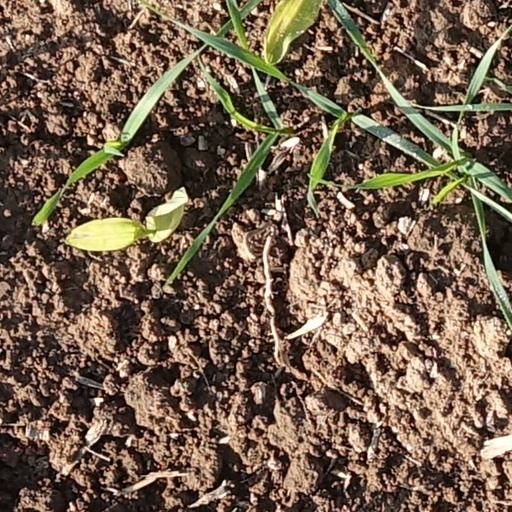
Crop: wheat